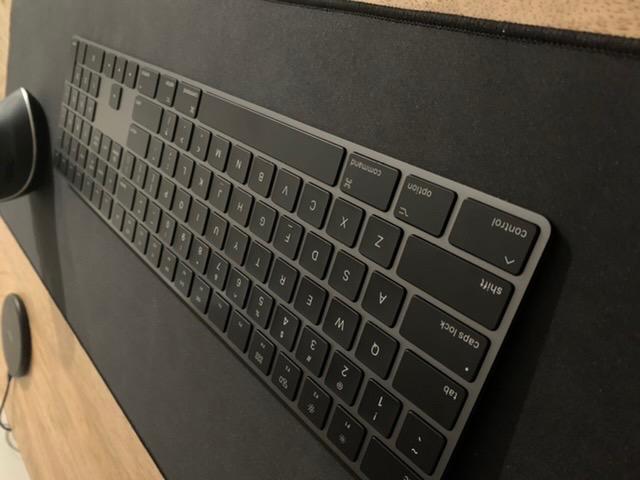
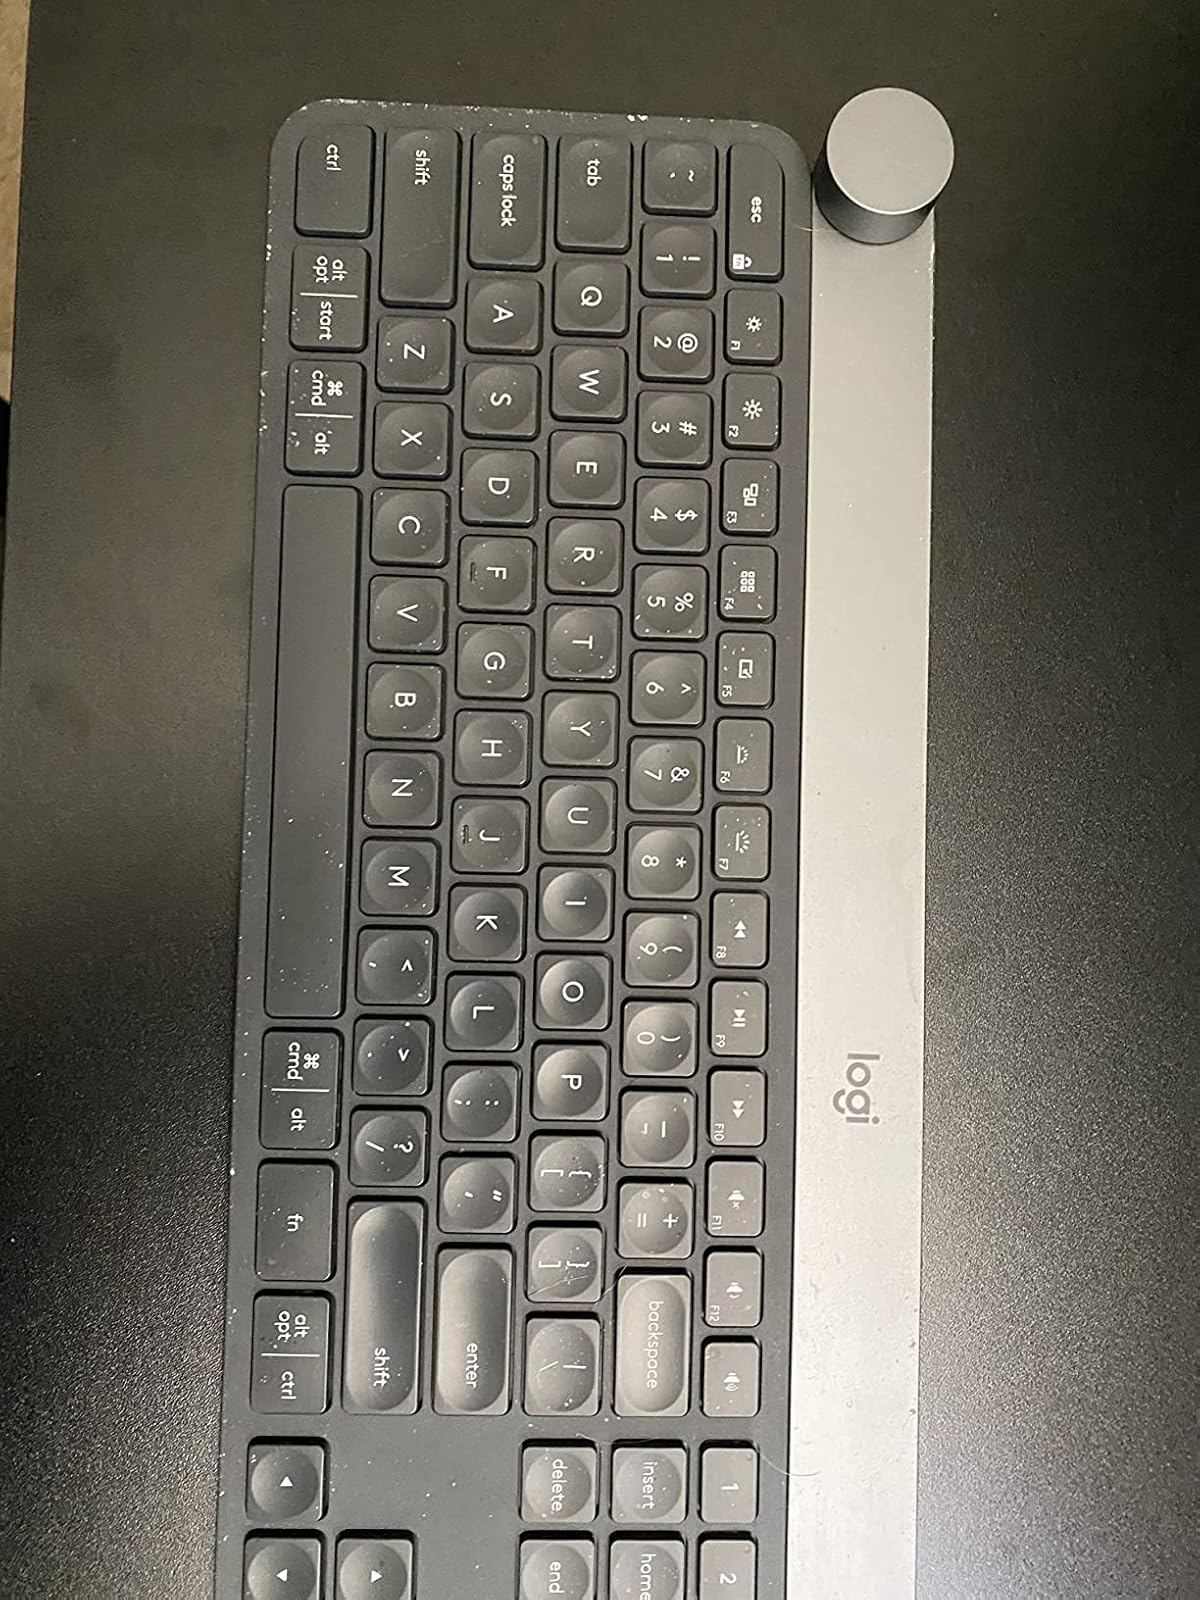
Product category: keyboard
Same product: no